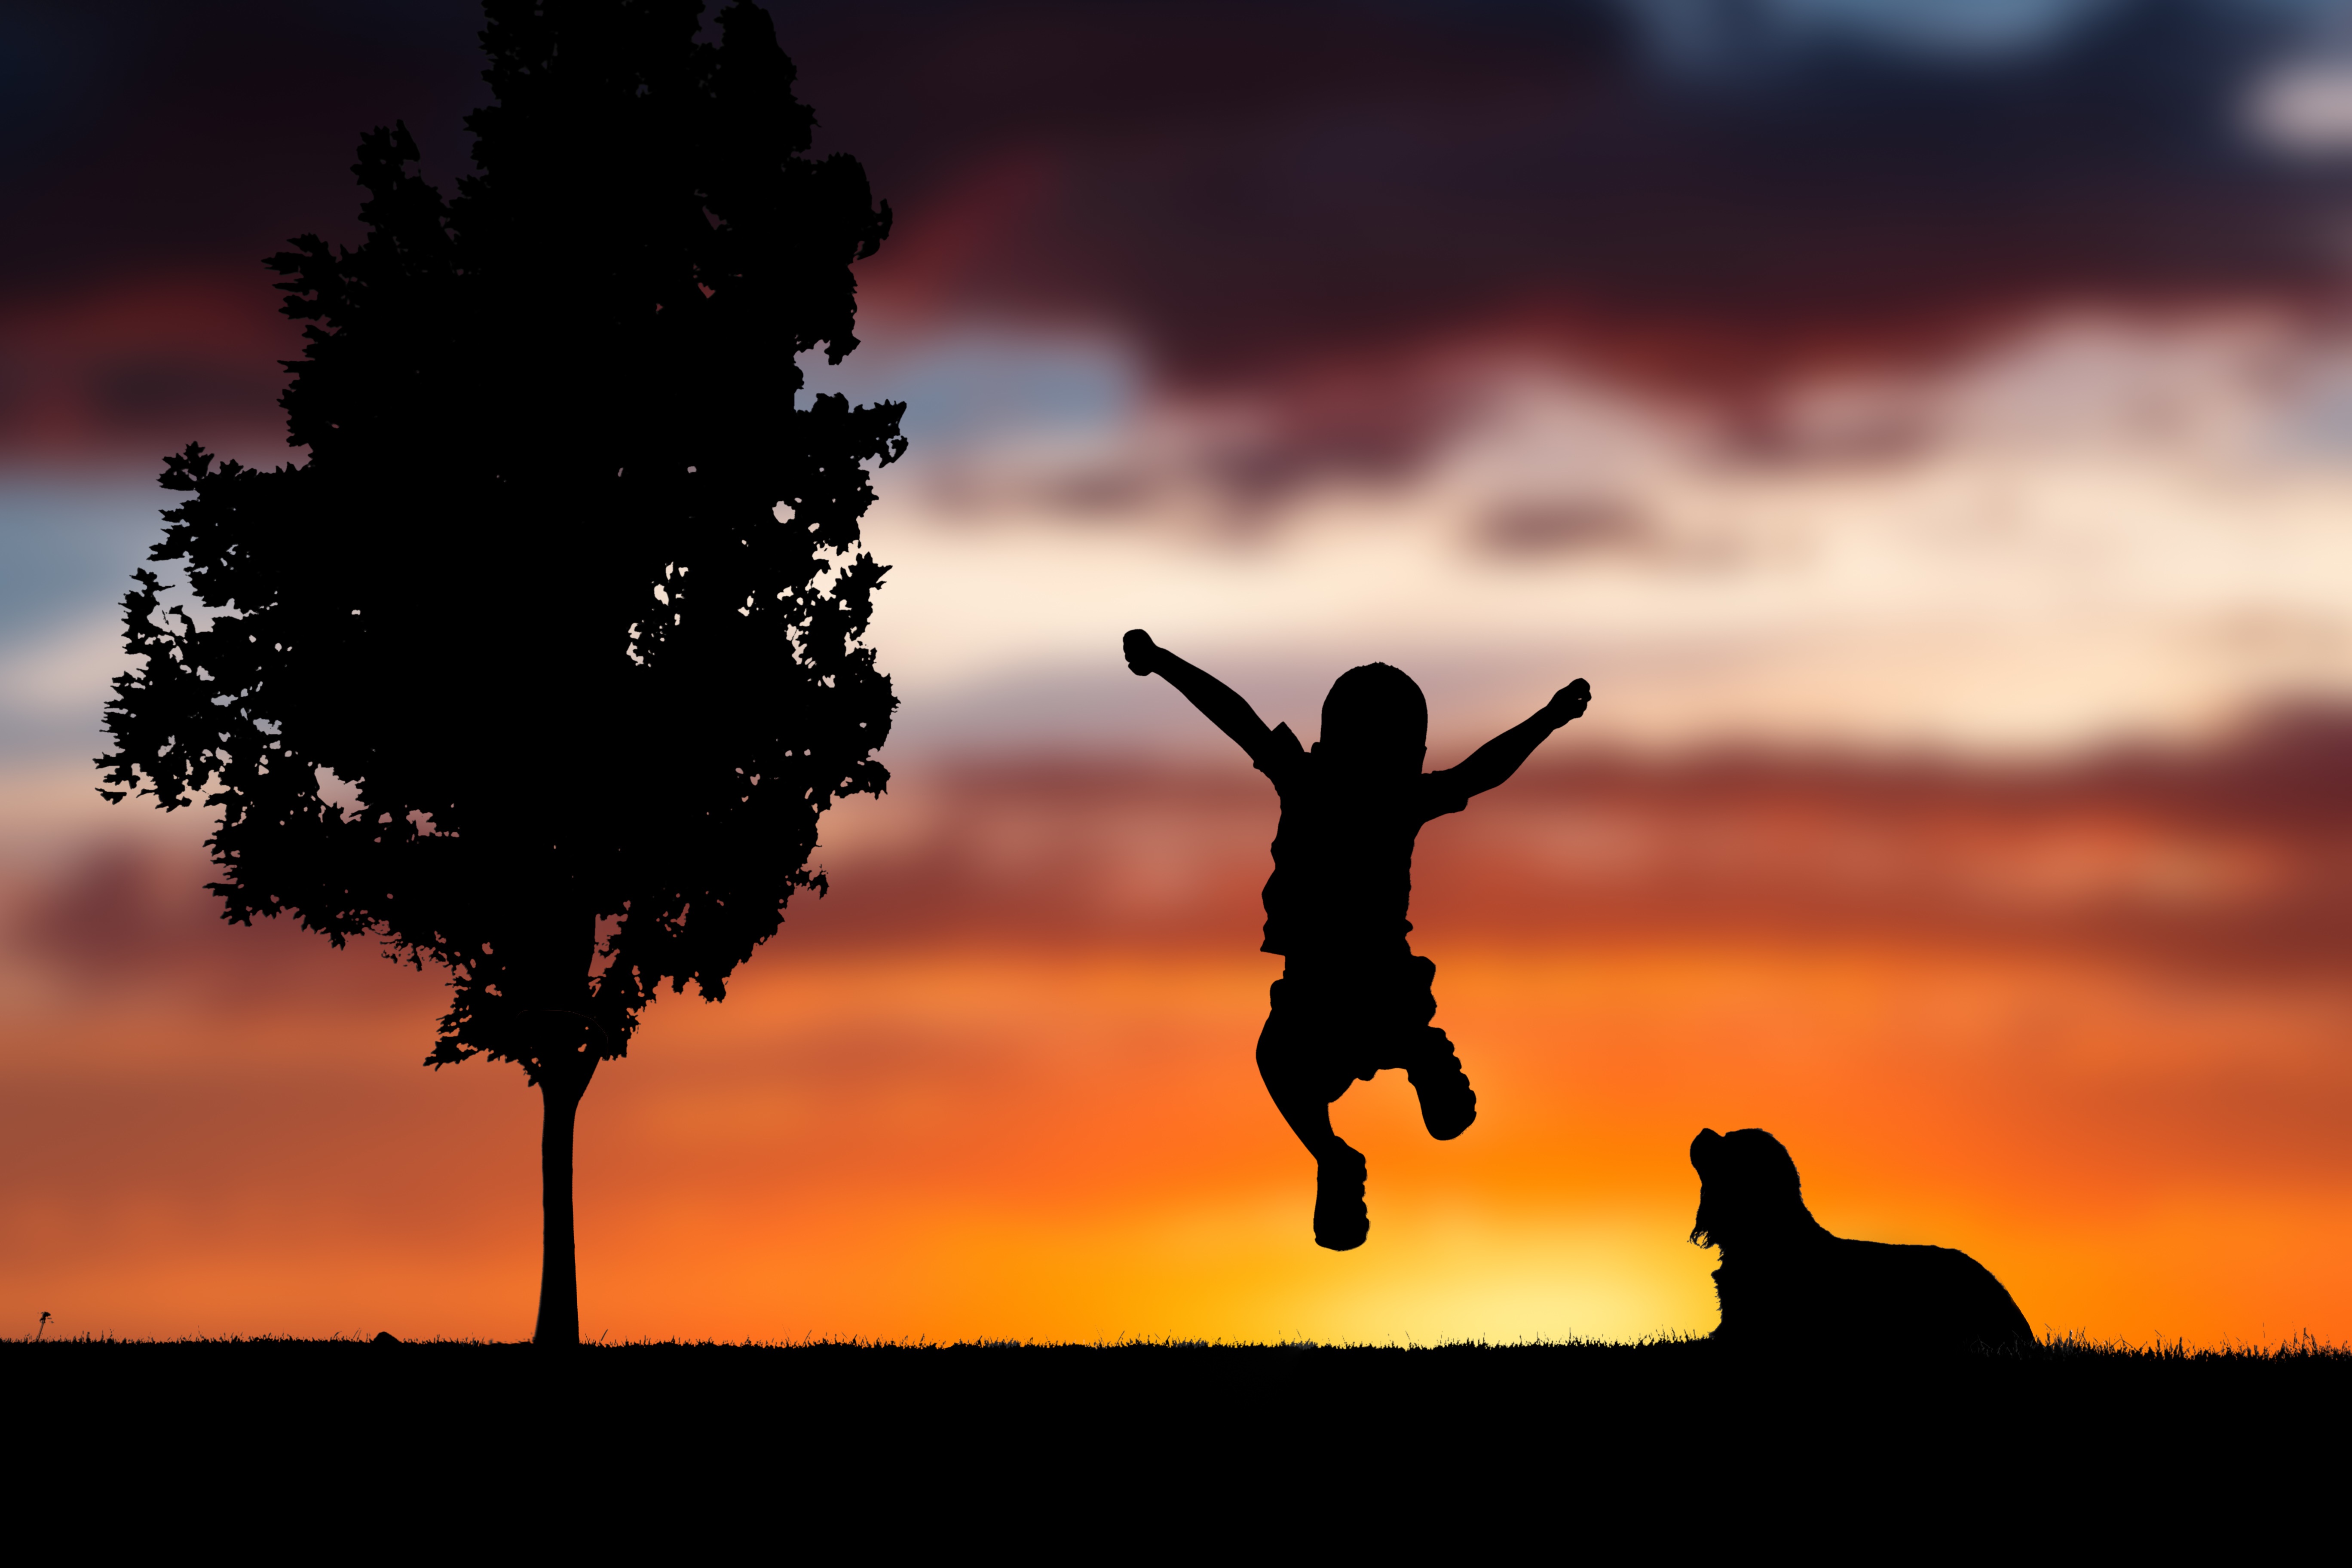
horizon, silhouette, cloud, sunrise, sunset, sunlight, morning, dawn, dusk, evening, savanna